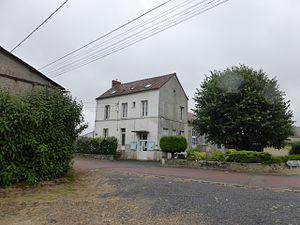
Passy-en-Valois - Mairie
Passy-en-Valois est une commune française située dans le département de l'Aisne, en région Hauts-de-France.